Sky position (RA, Dec in degrees): 246.076, 9.074
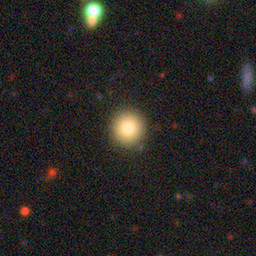
Galaxy morphology: Round Smooth Galaxies